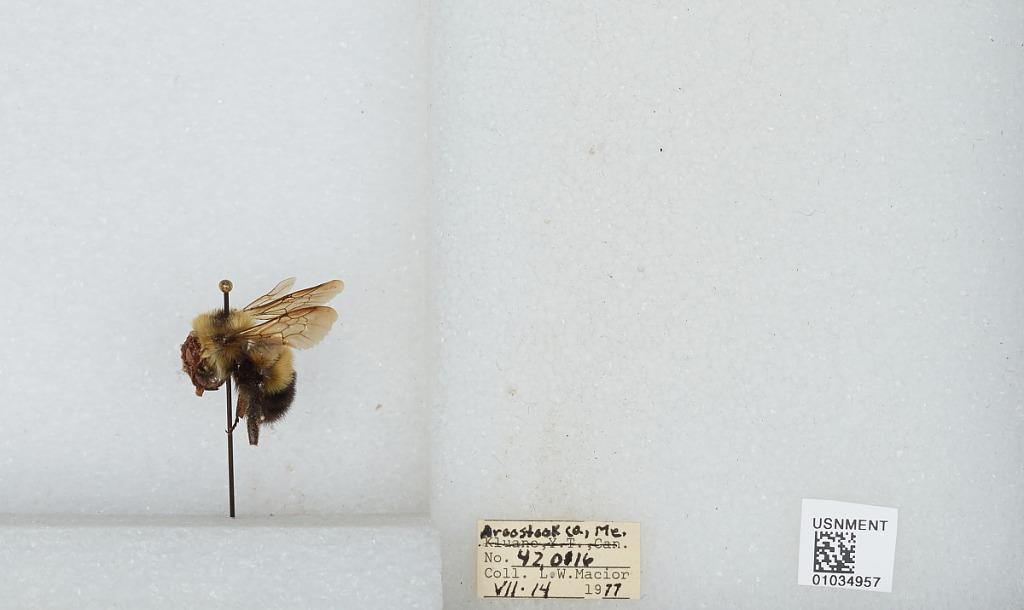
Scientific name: Bombus (Pyrobombus) vagans vagans Smith
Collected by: L. Macior
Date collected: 1977-7-14
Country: United States
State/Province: Maine
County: Aroostook
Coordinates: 46.65, -68.58